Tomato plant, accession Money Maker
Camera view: bottom (45 deg); turntable rotation: 270 degrees
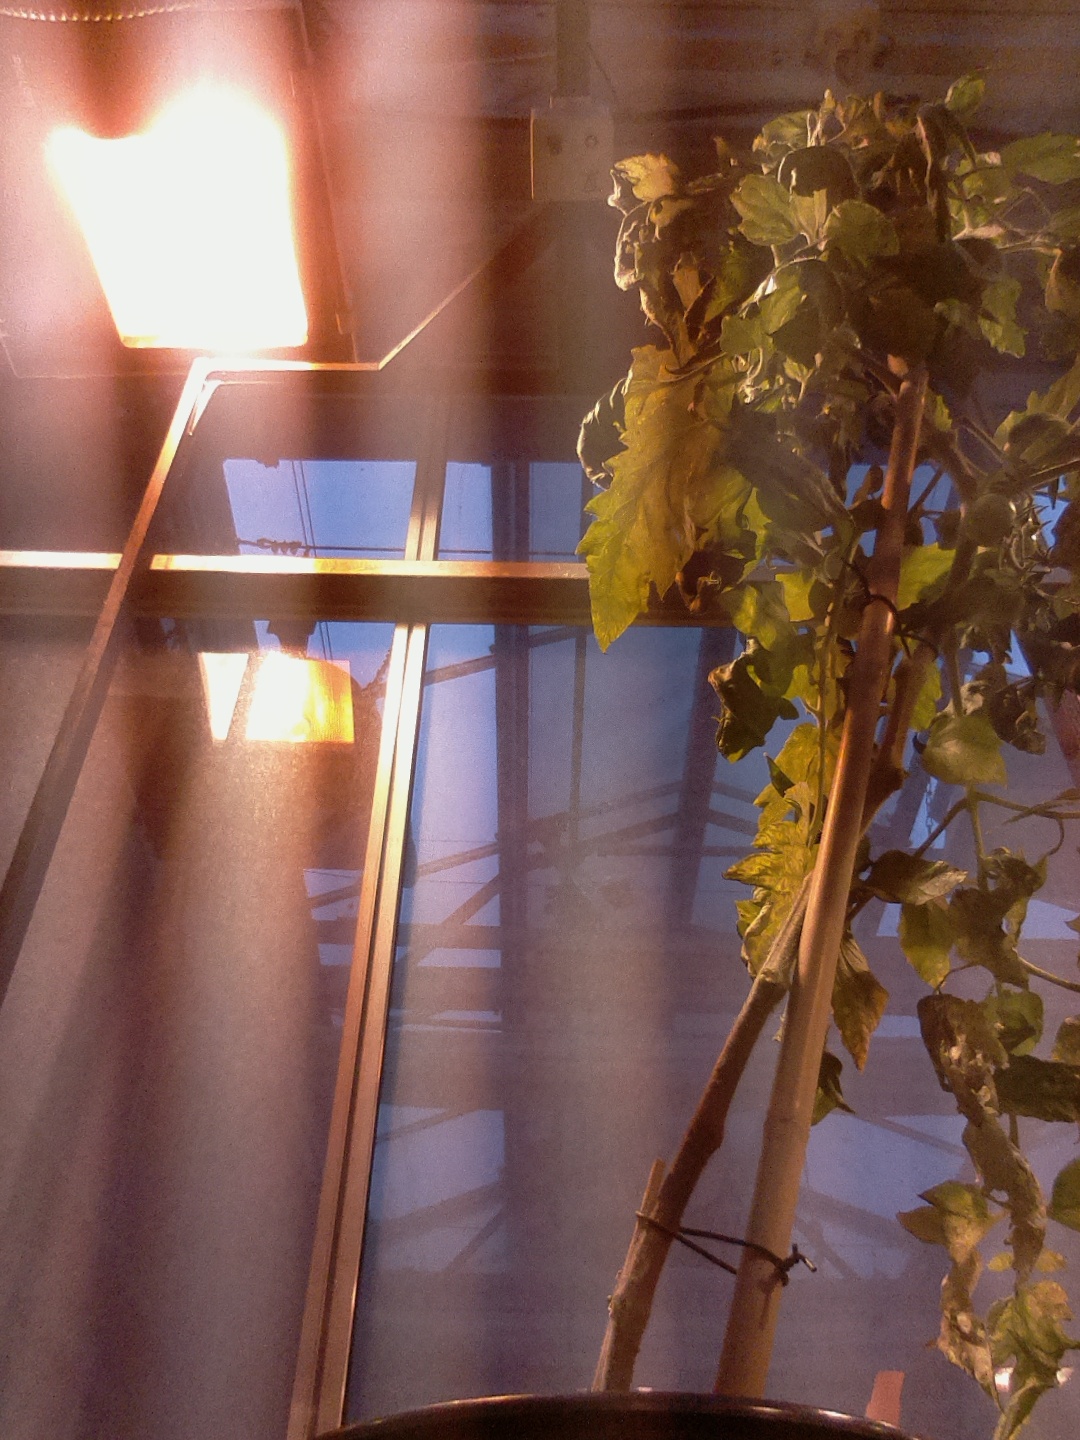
BBCH growth stage 76: 60%-70% of final fruit size